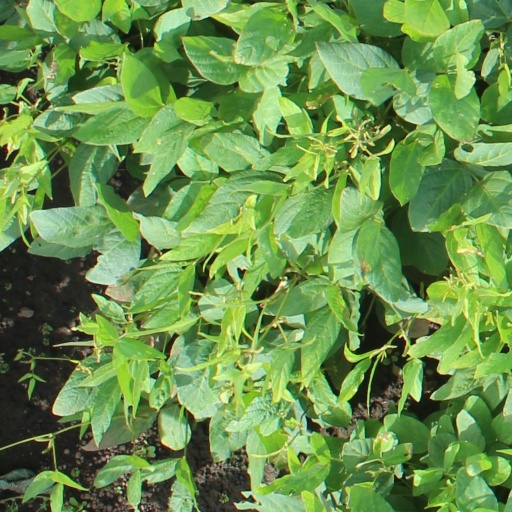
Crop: soybean